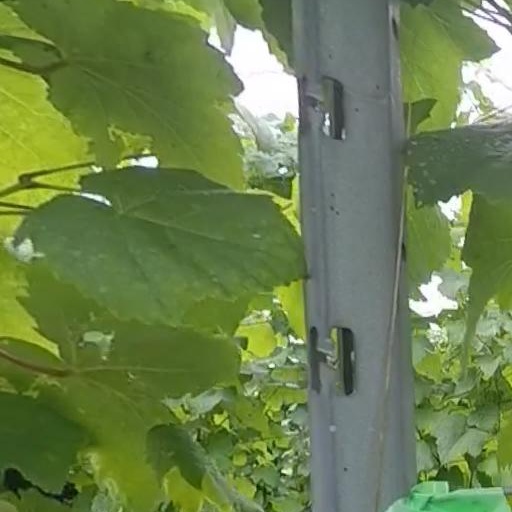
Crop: grape